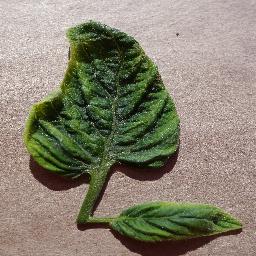
Label: Tomato___Tomato_Yellow_Leaf_Curl_Virus